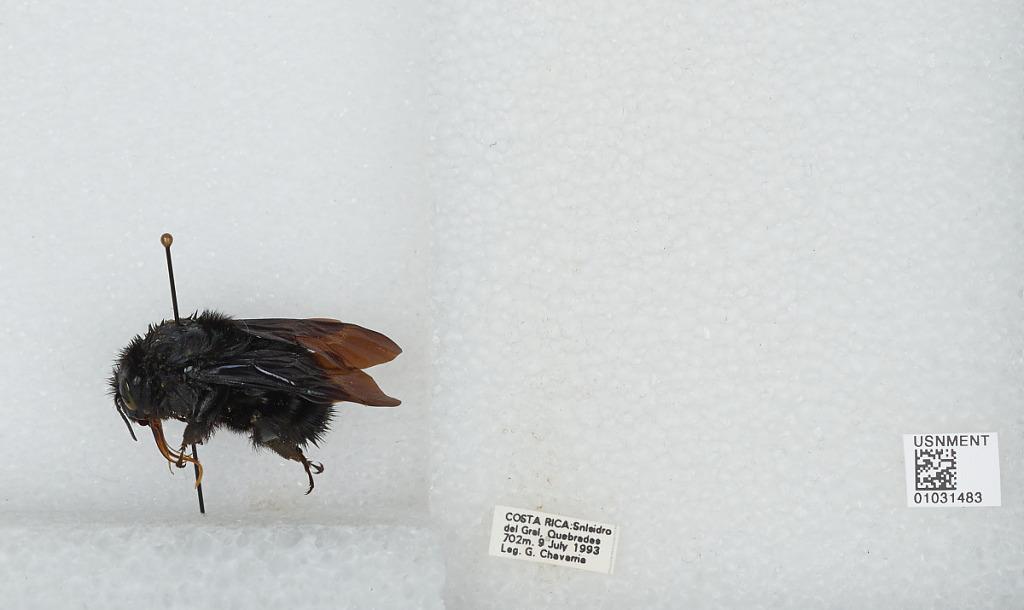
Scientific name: Bombus (Megabombus) pullatus Franklin
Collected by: G. Chavarria
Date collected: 1993-7-9
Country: Costa Rica
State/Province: San Josè
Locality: Quebradas